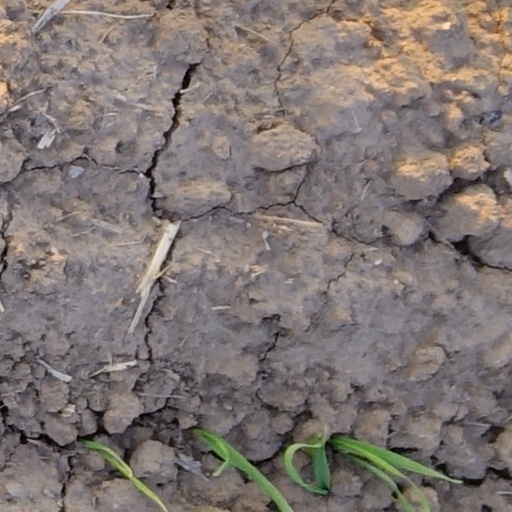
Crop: wheat